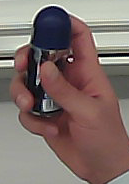
Product: nivea_rollon